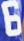
Number: 6